911th Air Refueling Squadron

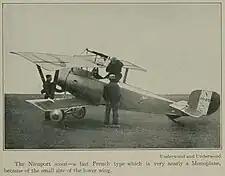
French Nieuport 21

The 3d Aviation Instruction Center was established by the Training Section, American Expeditionary Forces (AEF) to train pursuit (fighter) pilots prior to their assignment to combat on the front. The 21st Aero Squadron (School), was assigned to Issoudun Field #7, where Nieuport 28 aircraft were used for formation flying training. On 18 March, it moved to the main camp, where Fields #1, #2 and #3 were used for initial training in Nieuport 15s and 18s and 21s. When additional squadrons of mechanics arrived, the 21st concentrated at Field #3 and on maintaining the school's Nieuport 21s. The field strength grew until nearly 100 airplanes were in use, with solo flying, cross-country flying, and basic aerobatics being taught. The squadron handled all of these. The 21st's efficiency was commented on by the post commander when a record was established with 69 launches on one day, with several hundred hours of flying recorded.Training was given to many members of the pursuit squadrons of the First Army Air Service as they arrived in France; and beginning in August 1918, to new pilots for the planned Second Army Air Service as they began to arrive for training.